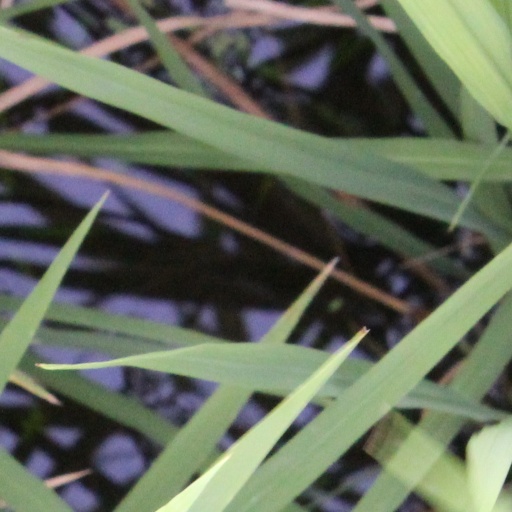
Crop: rice